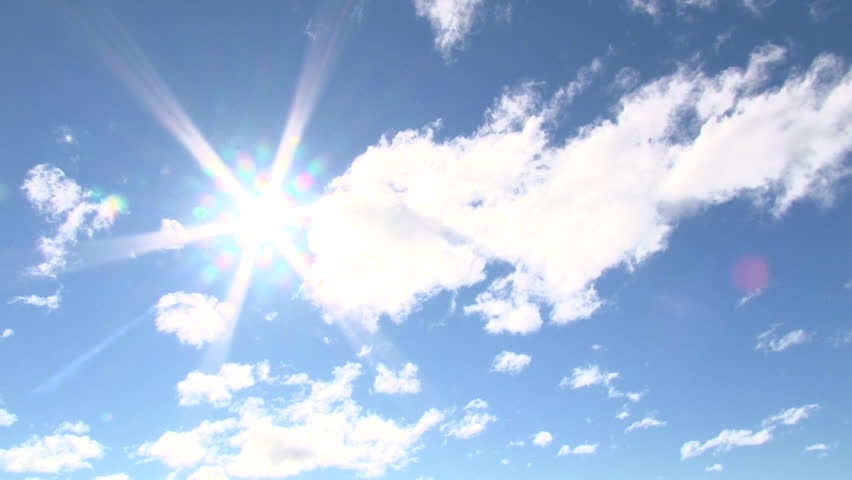
Weather: sun or clear